Ares J. Rosakis

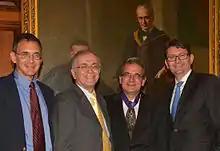
Acting Caltech President Edward M. Stolper, JPL Director Charles Elachi, Commandeur dans l'Ordre des Palmes Académiques recipient Rosakis, and Consul General of France in Los Angeles, Axel Cruau (2013)

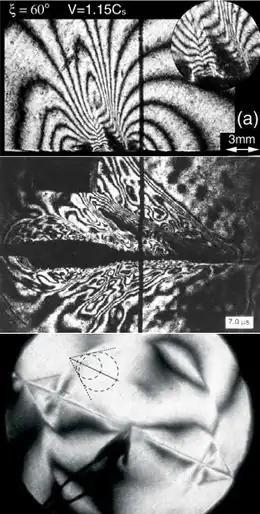
The fastest super-shear cracks on Earth: Bimaterial delamination; shear rupture of a graphite composite; and rupture of a frictional interface simulating a laboratory earthquake.

Rosakis is the author of more than 260 works on quasi-static and dynamic failure of metals, composites, interfaces and micro-electronic structures, with emphasis on the use of high speed visible and IR diagnostics and laser interferometry for the study of thermal fatigue, catastrophic failure and dynamic localization. His early work includes the study of dynamic, ductile failure of structural metals by using high speed photography, the real-time measurement of temperature fields at the vicinity of dynamically growing cracks and adiabatic shear bands and the development of a variety of optical and dynamic infrared diagnostic methods. He and his coworkers invented Coherent Gradient Sensing, CGS, interferometry, a method sensitive to gradients of optical path gradients which has been used in both fracture mechanics and thin film stress and reliability measurements at the wafer level. Other interests include dynamic fragmentation; shear dominated intersonic rupture of inhomogeneous materials and composites, rupture mechanics of crustal earthquakes, shielding of spacecraft from hypervelocity micrometeoroid impact threats, the reliability of thin films and wafer level optical metrology. Rosakis holds thirteen US patents on thin-film stress measurement and in situ wafer level metrology as well as on high speed infrared thermography.